Craig Armstrong (composer)

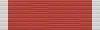
OBE ribbon

Armstrong was appointed Officer of the Order of the British Empire (OBE) in the 2010 New Year Honours for his contribution to music.